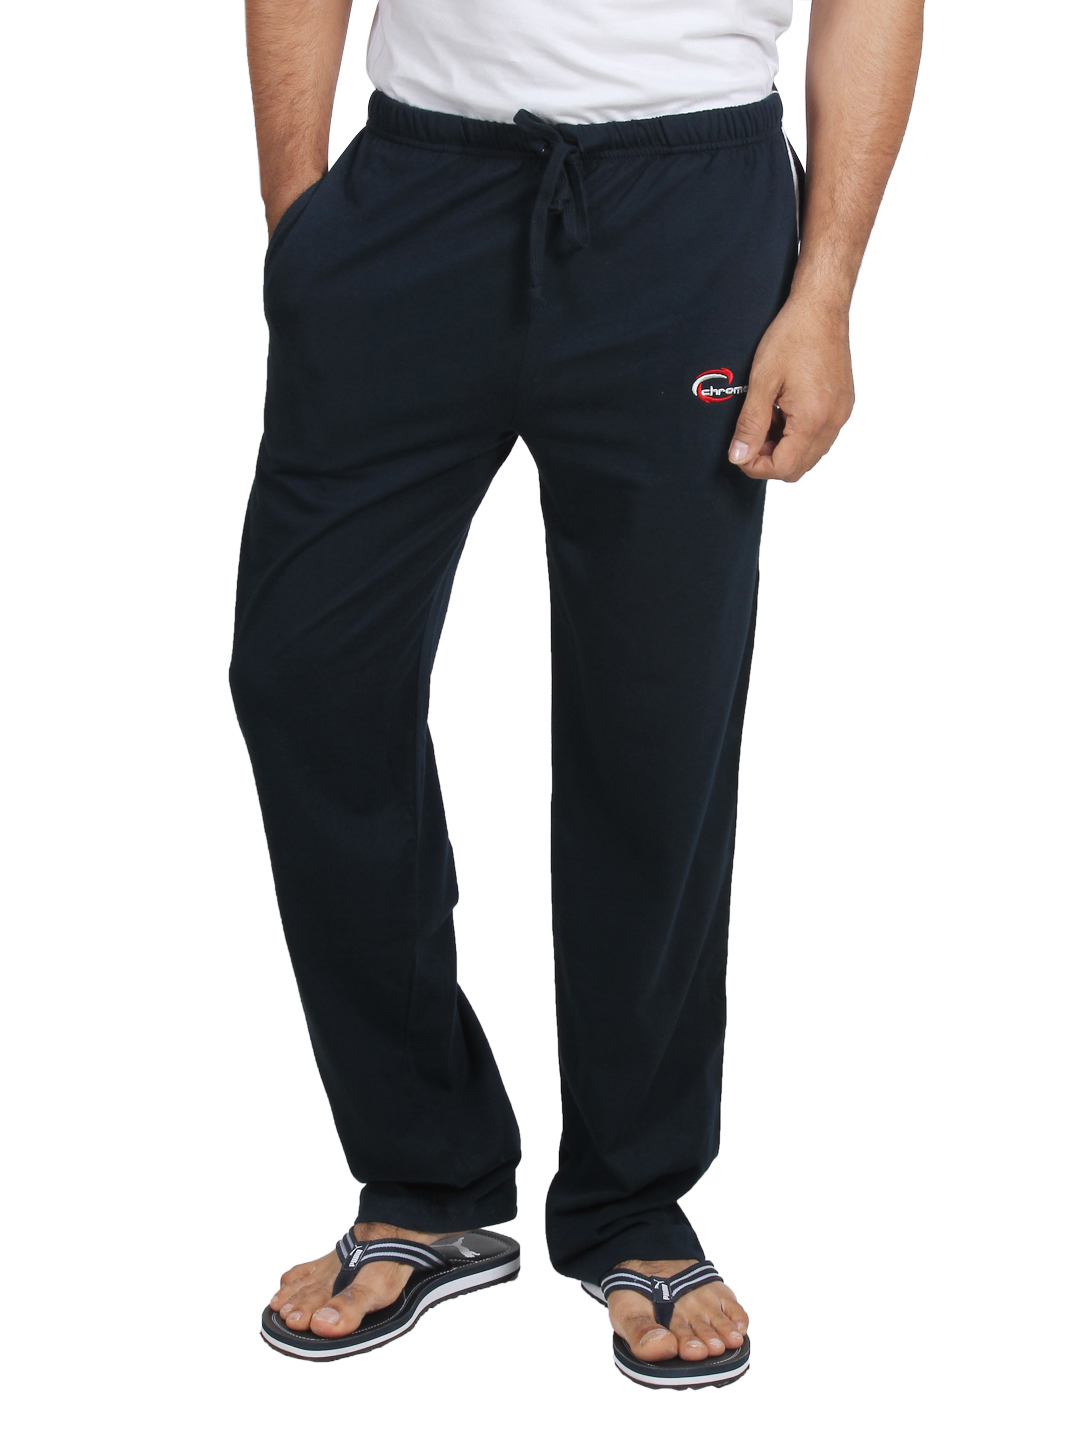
Chromozome Men Navy Blue Lounge Pants
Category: Apparel / Loungewear and Nightwear / Lounge Pants
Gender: Men
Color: Navy Blue
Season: Summer 2016
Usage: Sports